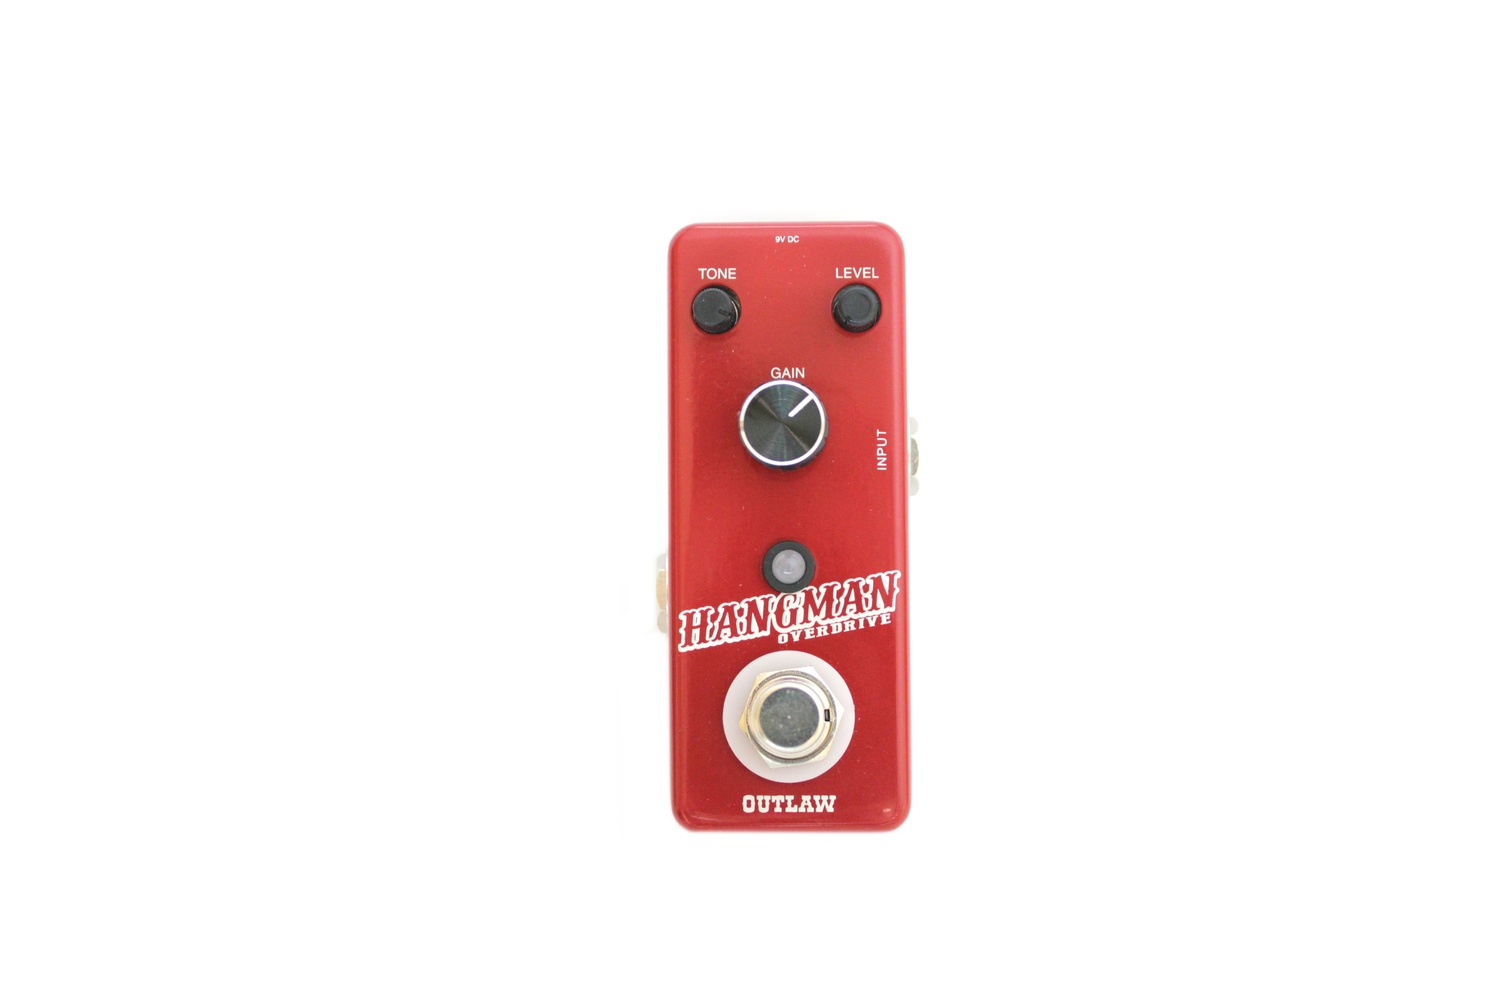
Pédale d’overdrive "HANGMAN"
OVERDRIVE HANGMAN Overdrive vintage, chaud et tubey. Obtenez tout, d'un son clair amplifié à un son énervé et croustillant. Pousse votre ampli à lampes préféré au point idéal.
Brand: Outlaw Effects
Category: Arts & Entertainment > Hobbies & Creative Arts > Musical Instrument & Orchestra Accessories > Musical Instrument Amplifier Accessories > Musical Instrument Amplifier Footswitches